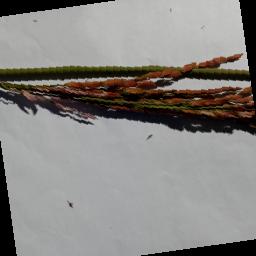
Label: Rice___Neck_Blast